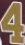
Number: 4